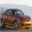
Label: automobile